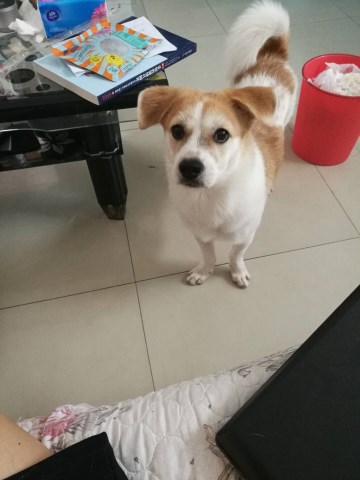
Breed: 2909-n000116-Cardigan